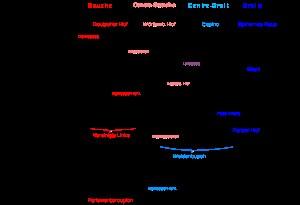
Le Parlement de Francfort ou littéralement assemblée nationale de Francfort a siégé entre le 18 mai 1848 et le 31 mai 1849 dans l'église Saint-Paul de Francfort. Il s'agissait de la première assemblée élue en Allemagne. Elle a été créée à la suite de la révolution de Mars qui secoua les États de la confédération germanique en 1848.
La révolution de Mars, également dénommée révolution allemande de 1848, est le Printemps des peuples germaniques. Il s'agit de l'ensemble des révolutions qui éclatent entre mars 1848 et la fin de l'été 1849 au sein de la Confédération germanique et dans les provinces et pays sous domination de l'empire d'Autriche et du royaume de Prusse.